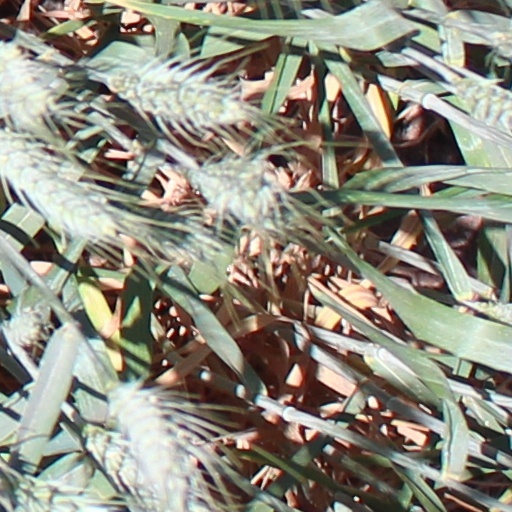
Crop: wheat